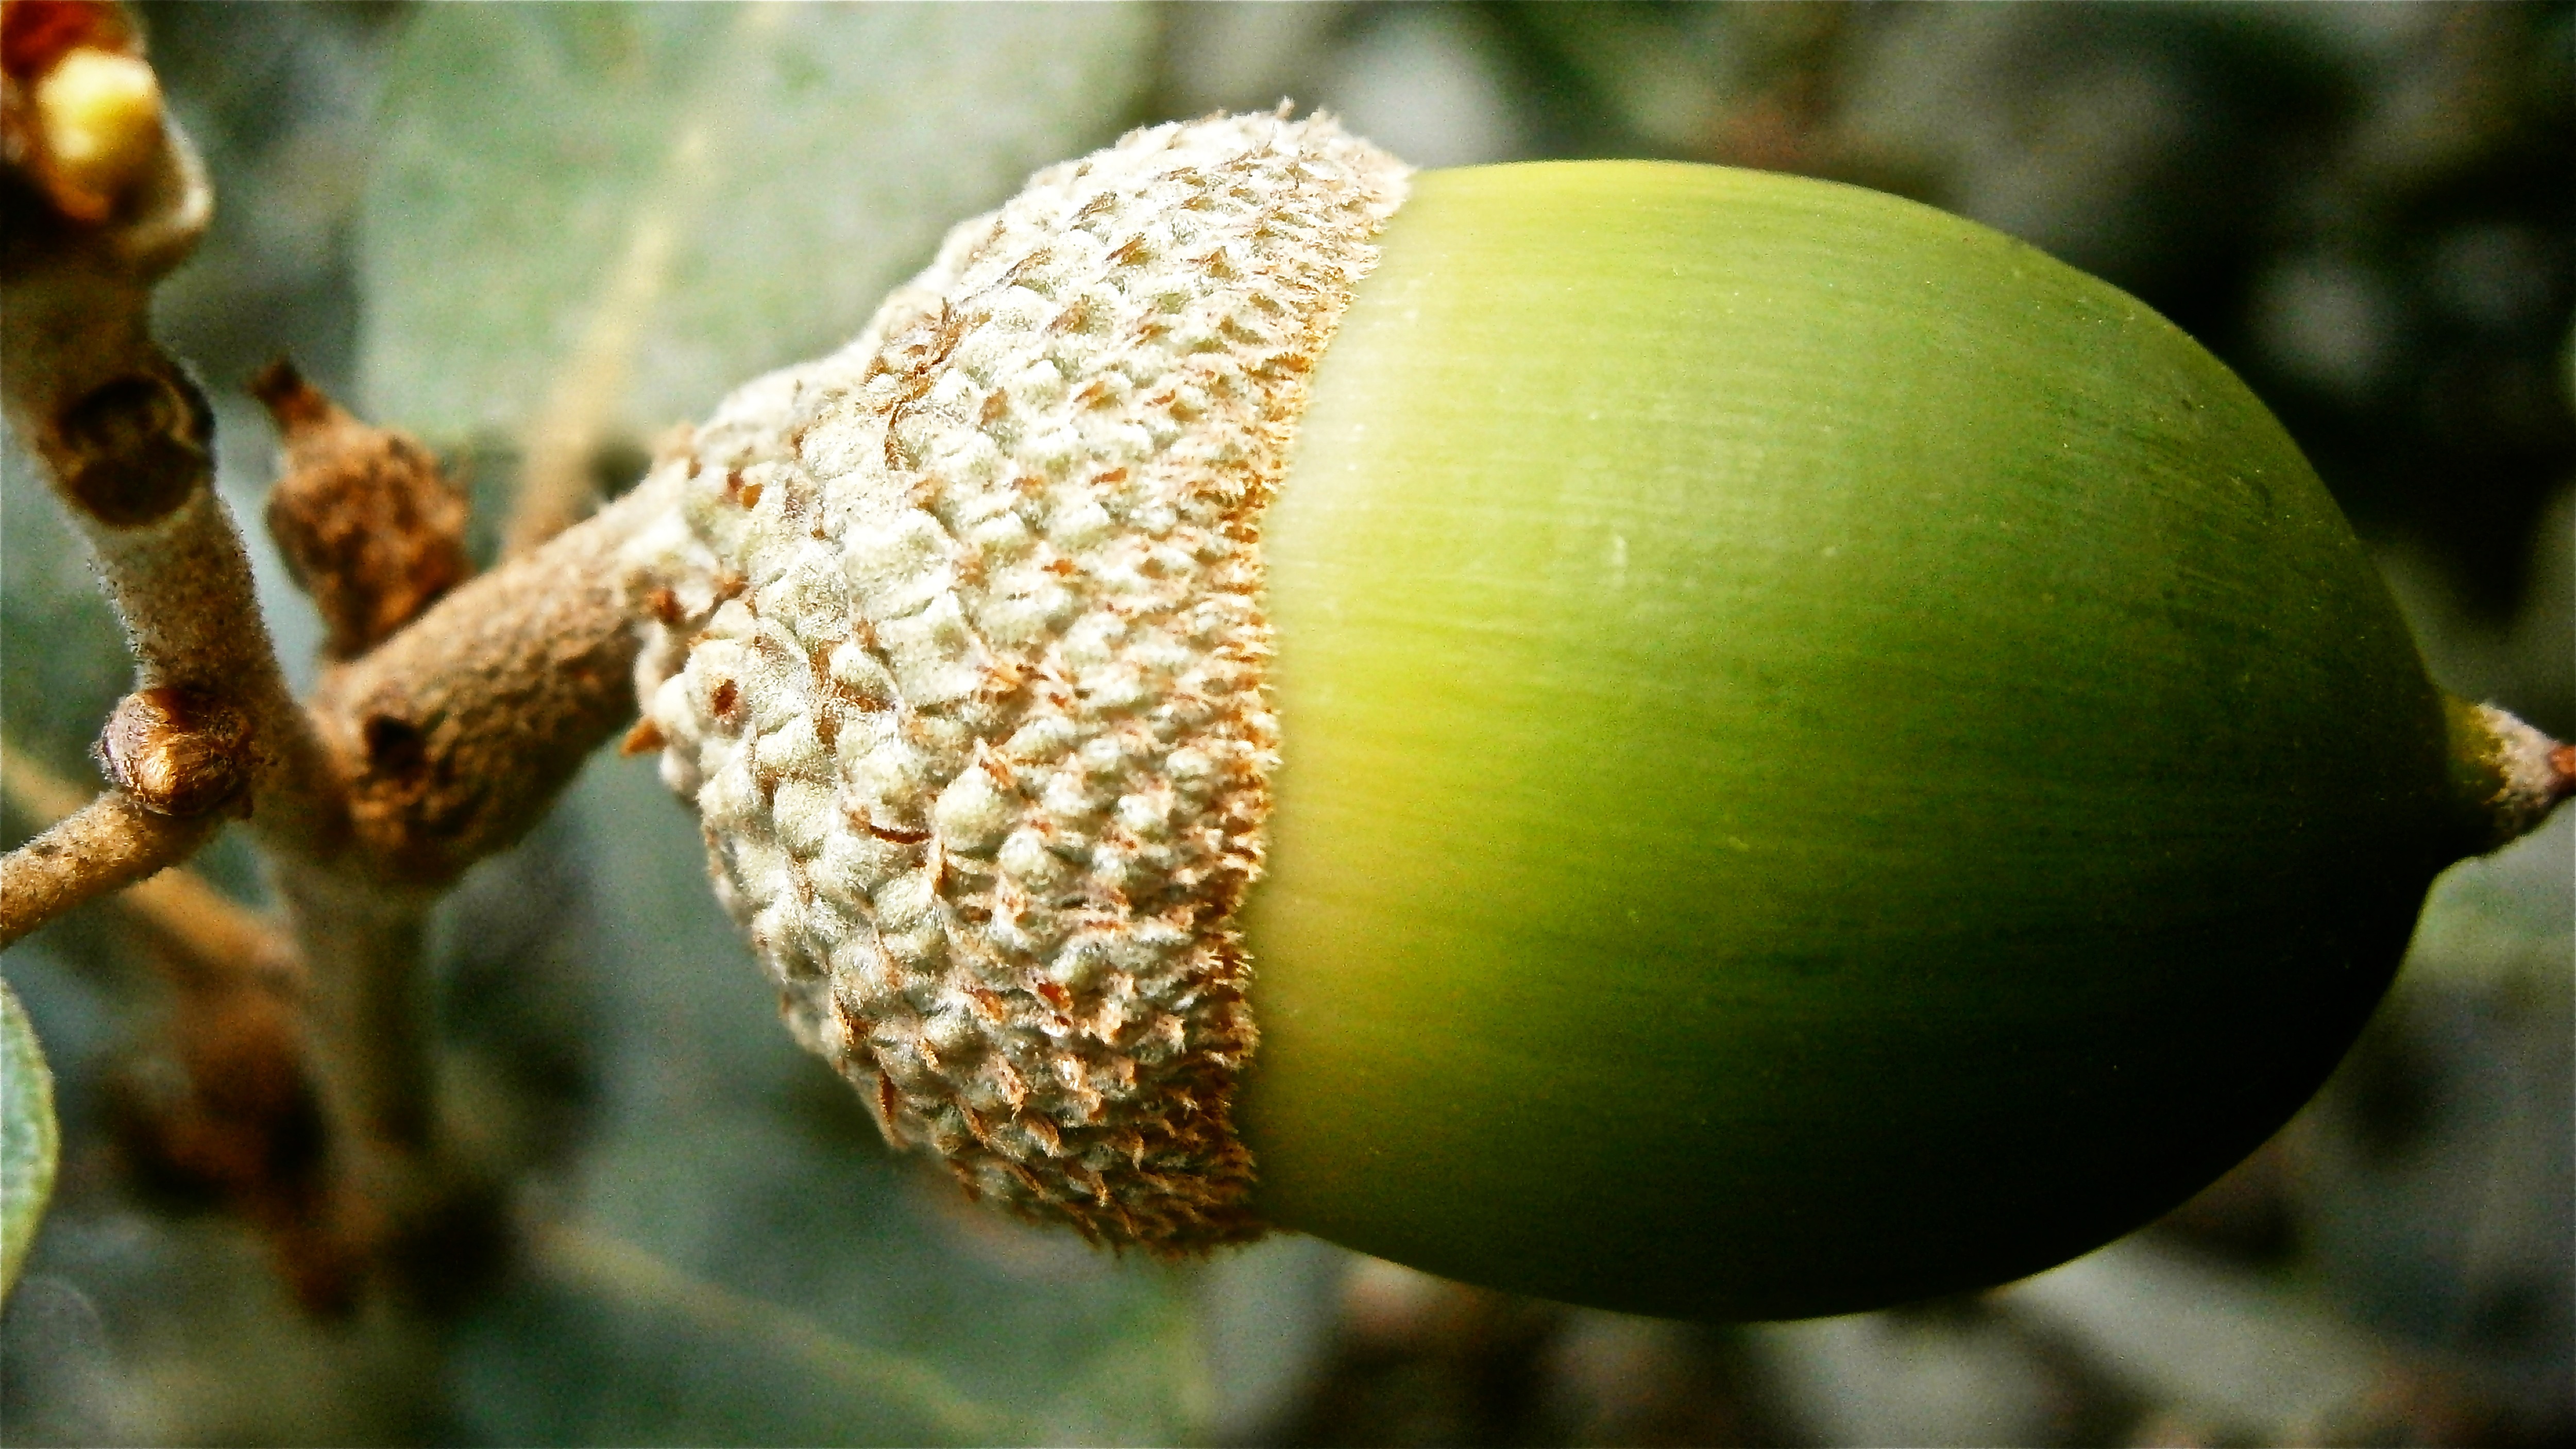
tree, nature, branch, plant, photography, fruit, leaf, flower, food, green, produce, autumn, botany, yellow, flora, acorn, close up, coconut, encina, bud, macro photography, flowering plant, vegetable nature, plant stem, woody plant, land plant, arecales